Glenda Farrell

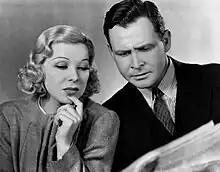
Farrell and Barton MacLane as Torchy Blane and Steve McBride

In 1937, Farrell began starring as Torchy Blane, a fast-talking, wisecracking newspaper reporter. Warner Bros. had started to develop a film adaptation of "MacBride and Kennedy" stories by detective novelist Frederick Nebel. For the film version, Kennedy is changed to a woman named "Torchy" Blane and is in love with MacBride's character. Director Frank MacDonald immediately knew whom he wanted for the role of Torchy. Farrell had already proved that she could play hard-boiled reporters in "Mystery of the Wax Museum" (1933) and "Hi, Nellie!" (1934) and was quickly cast with Barton MacLane playing detective Steve McBride in the first film "Smart Blonde" (1937).